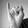
ASL letter: I